Ambrose Barlow

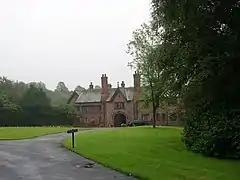
Wardley Hall

After his ordination into the priesthood in 1617, Ambrose returned to England. Merely entering the country as a Catholic priest was treasonable and hazardous. Ports were dangerous and officials had descriptions from spies of those attempting to return to these shores. He went to Barlow Hall, before taking up residence at the home of Sir Thomas Tyldesley at Morleys Hall, Astley. For twenty four years, he laboured in south Lancashire which fortunately for Barlow was not overly hostile territory for Catholics or their priests. Sir Thomas' grandmother had arranged for a pension to be made available to the priest which would enable him to carry out his priestly duties amongst the poor Catholics within his parish.